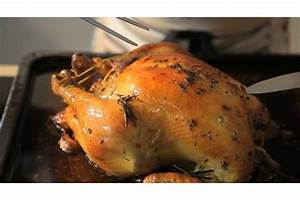
Label: chicken